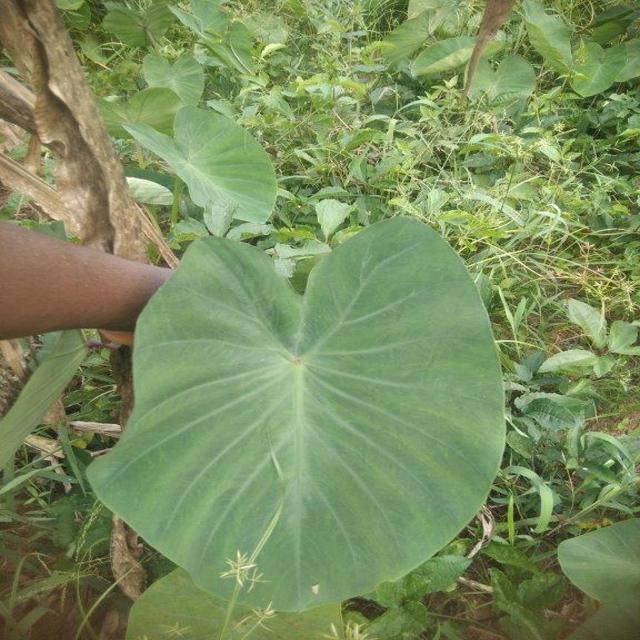
Label: Healthy